Carillon

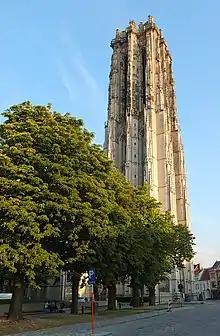
The tower of St. Rumbold's Cathedral in Mechelen, Belgium, where Jef Denyn generated worldwide interest in the carillon

A critical development for the modern carillon occurred in the 17th century, which involved a partnership between Pieter and François Hemony and Jacob van Eyck. The Hemony brothers were prominent bellfounders known for their precise tuning technique. Van Eyck was a renowned blind carillonneur of Utrecht, who was commissioned by several Dutch cities to maintain and make improvements to their clock chimes and carillons. He was particularly interested in the sounds of bells. In 1633, he developed the ability to isolate and describe a bell's five main overtones and discovered a bell's partial tones can be tuned harmoniously with each other by adjusting the bell's thickness. The Hemony brothers were commissioned in 1644 to cast 19 bells for Zutphen's with Van Eyck as their consultant. By tuning the bells with the advice from Van Eyck, they created the first carillon by the modern definition. According to carillonneur John Gouwens, the quality of the bells was so impressive that Van Eyck recommended casting a full two octaves, or 23 bells. This range has been considered the standard minimum range for carillons ever since. During the next 36 years, the Hemony brothers produced 51 carillons. Carillon culture experienced a peak around this time and until the late-18th century.